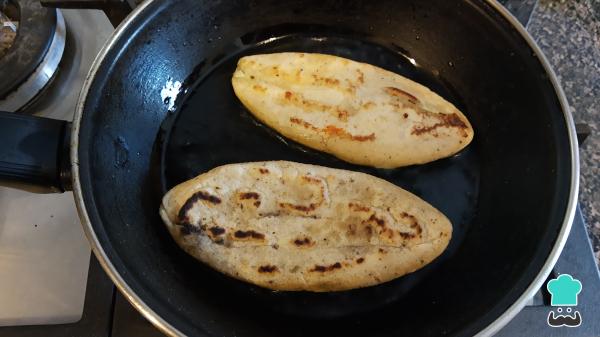
Luego fríe con un poco de aceite los tlacoyos hasta que estén doraditos, retira el exceso de aceite si es necesario.